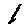
Label: 1